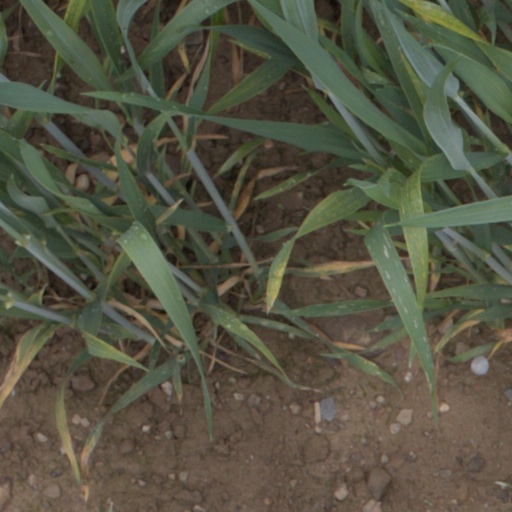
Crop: wheat